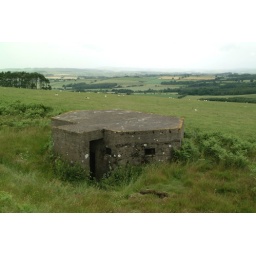
This box is set low in the ground